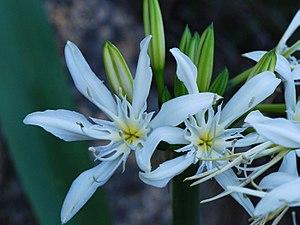
Pancrace d'Illyrie, dans la montagne Corse
Le Pancrace d'Illyrie est une espèce de plantes vivaces bulbeuses de la famille des Amaryllidaceae.